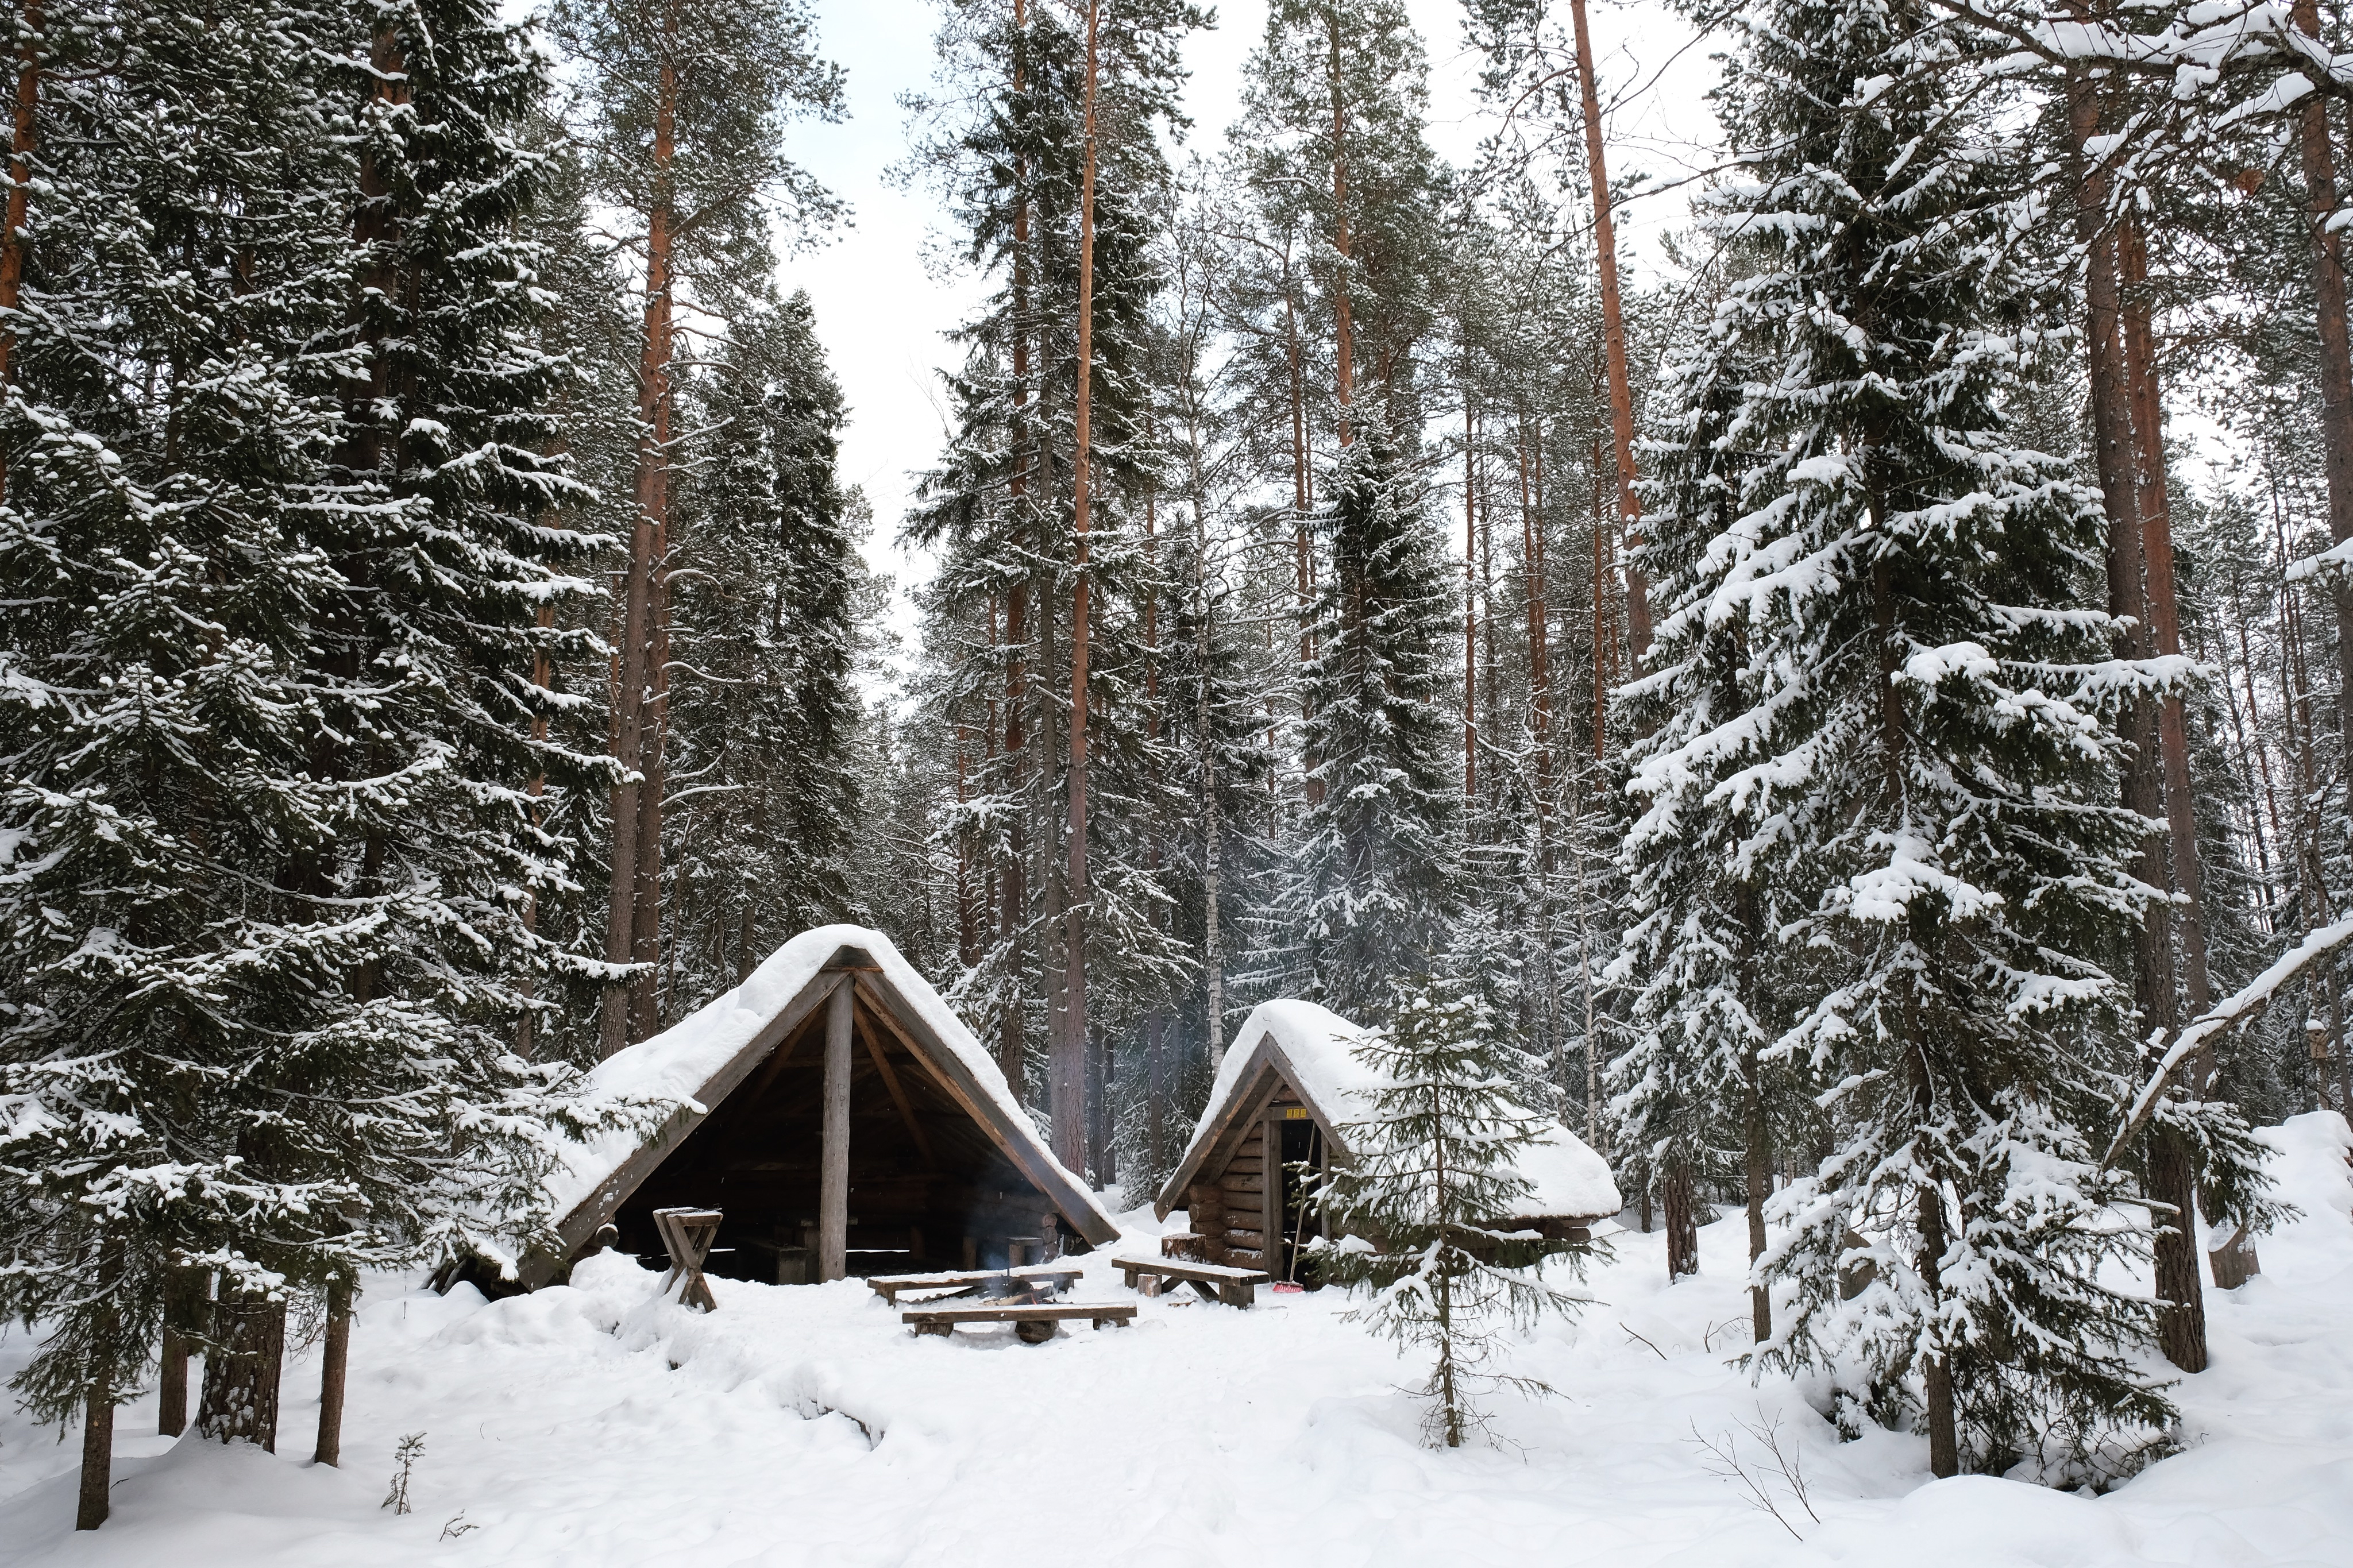
tree, forest, snow, winter, weather, snowshoe, fir, season, spruce, footwear, woodland, natural environment, woody plant, geological phenomenon, sugar house